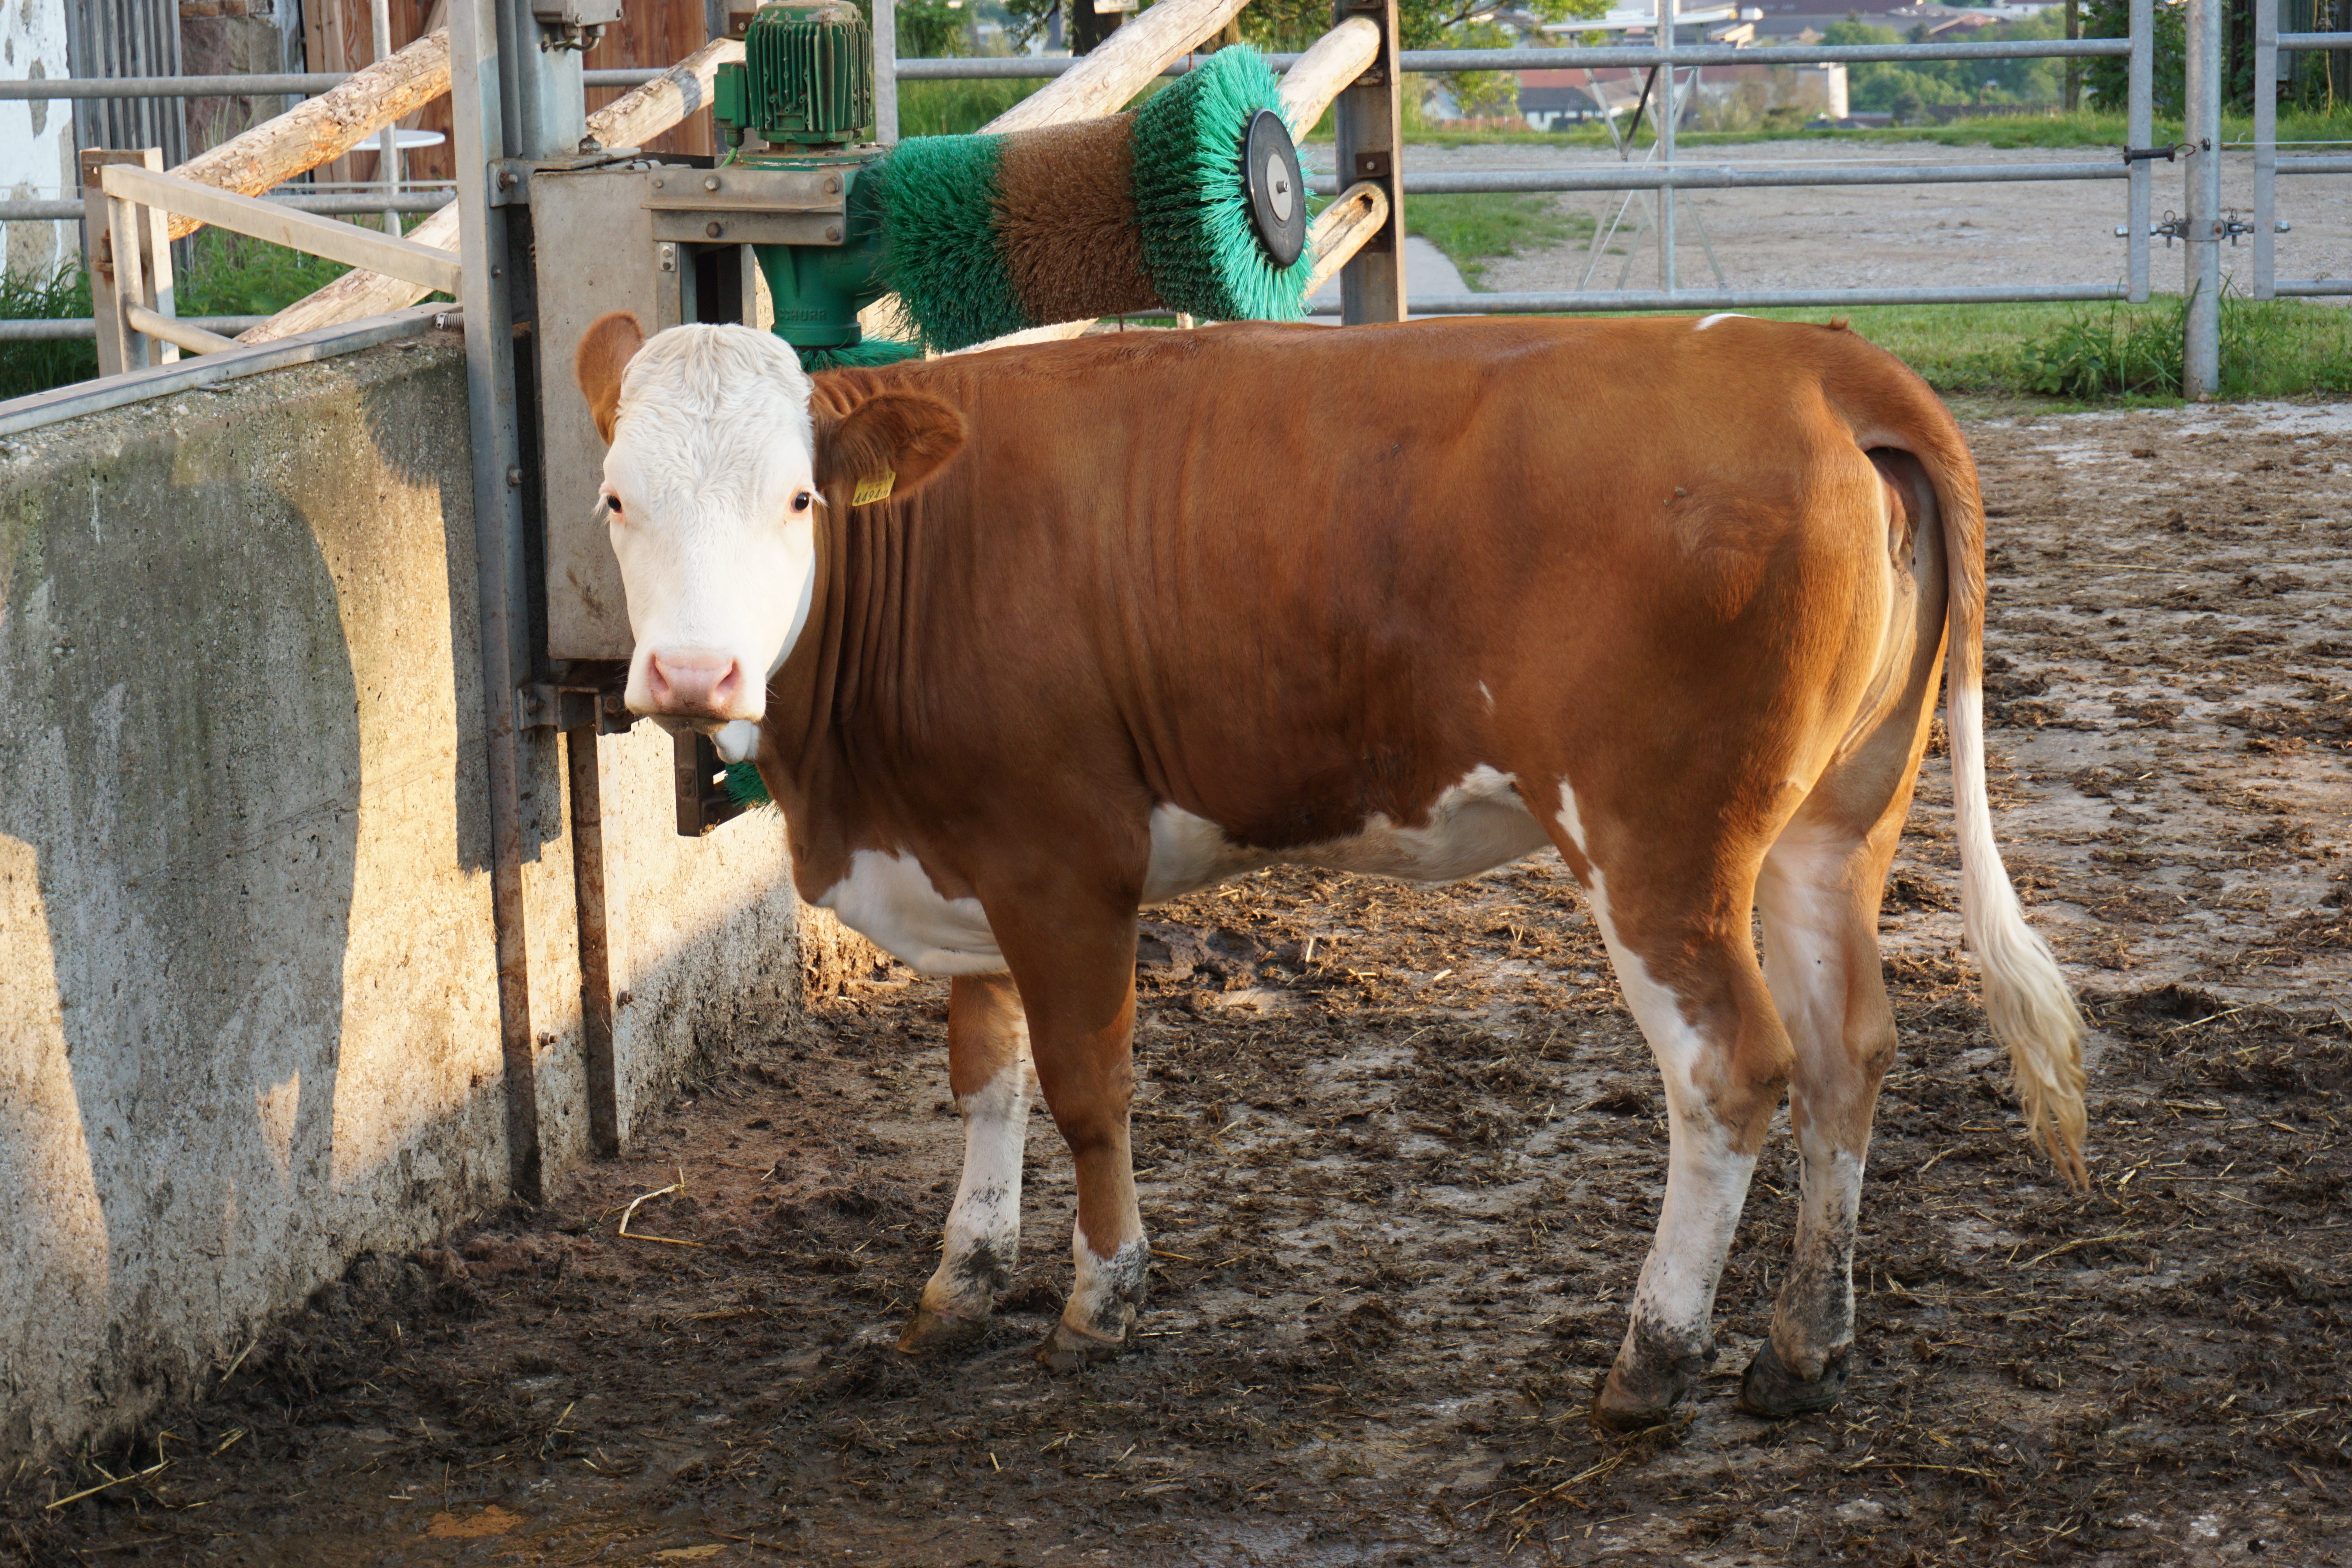
farm, cow, pasture, grazing, mammal, agriculture, beef, bull, animals, vertebrate, mare, ox, dairy cow, cattle like mammal